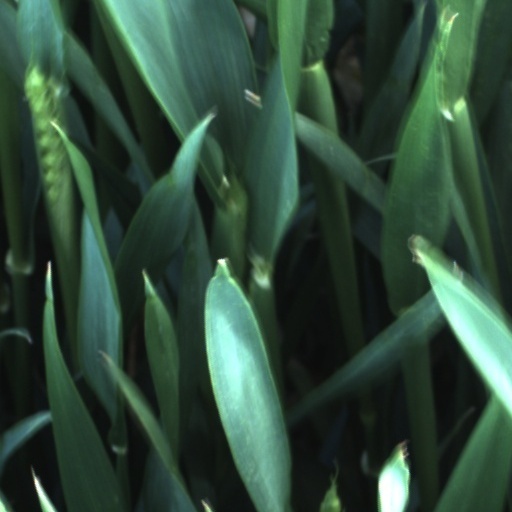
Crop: wheat